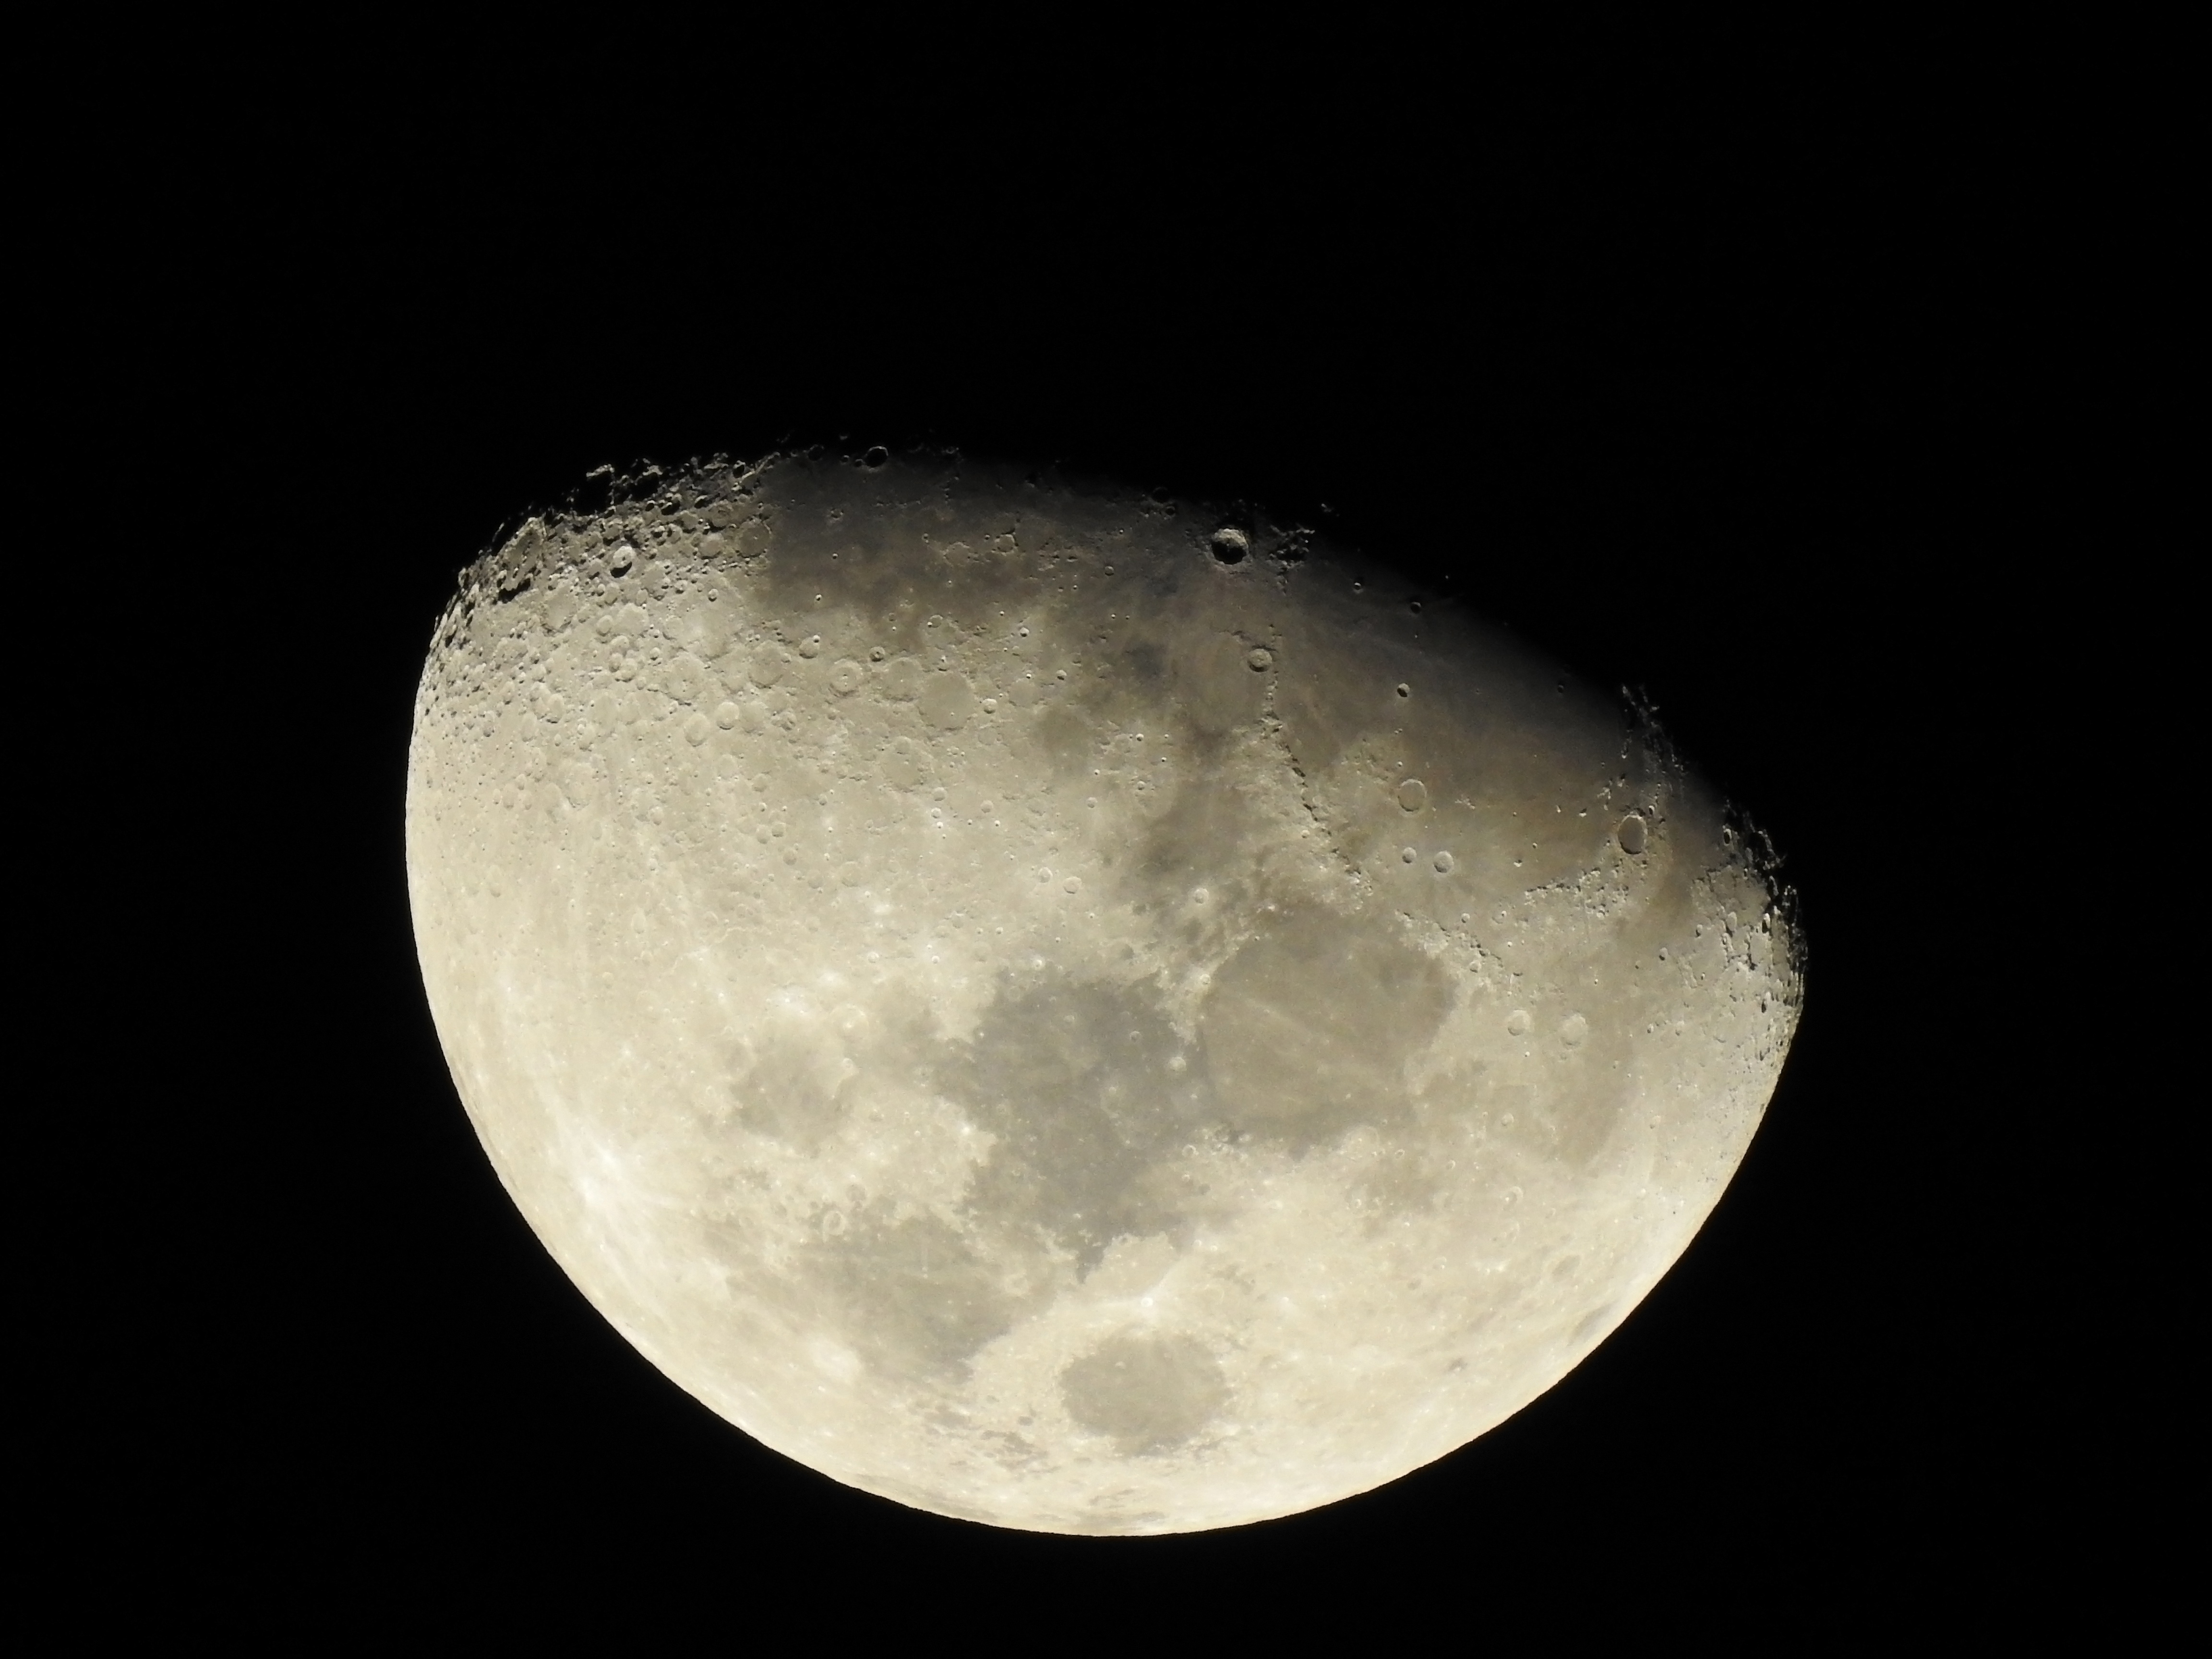
night, atmosphere, crater, moon, moonlight, circle, outer space, astronomy, lunar, astronomical object, moon crater